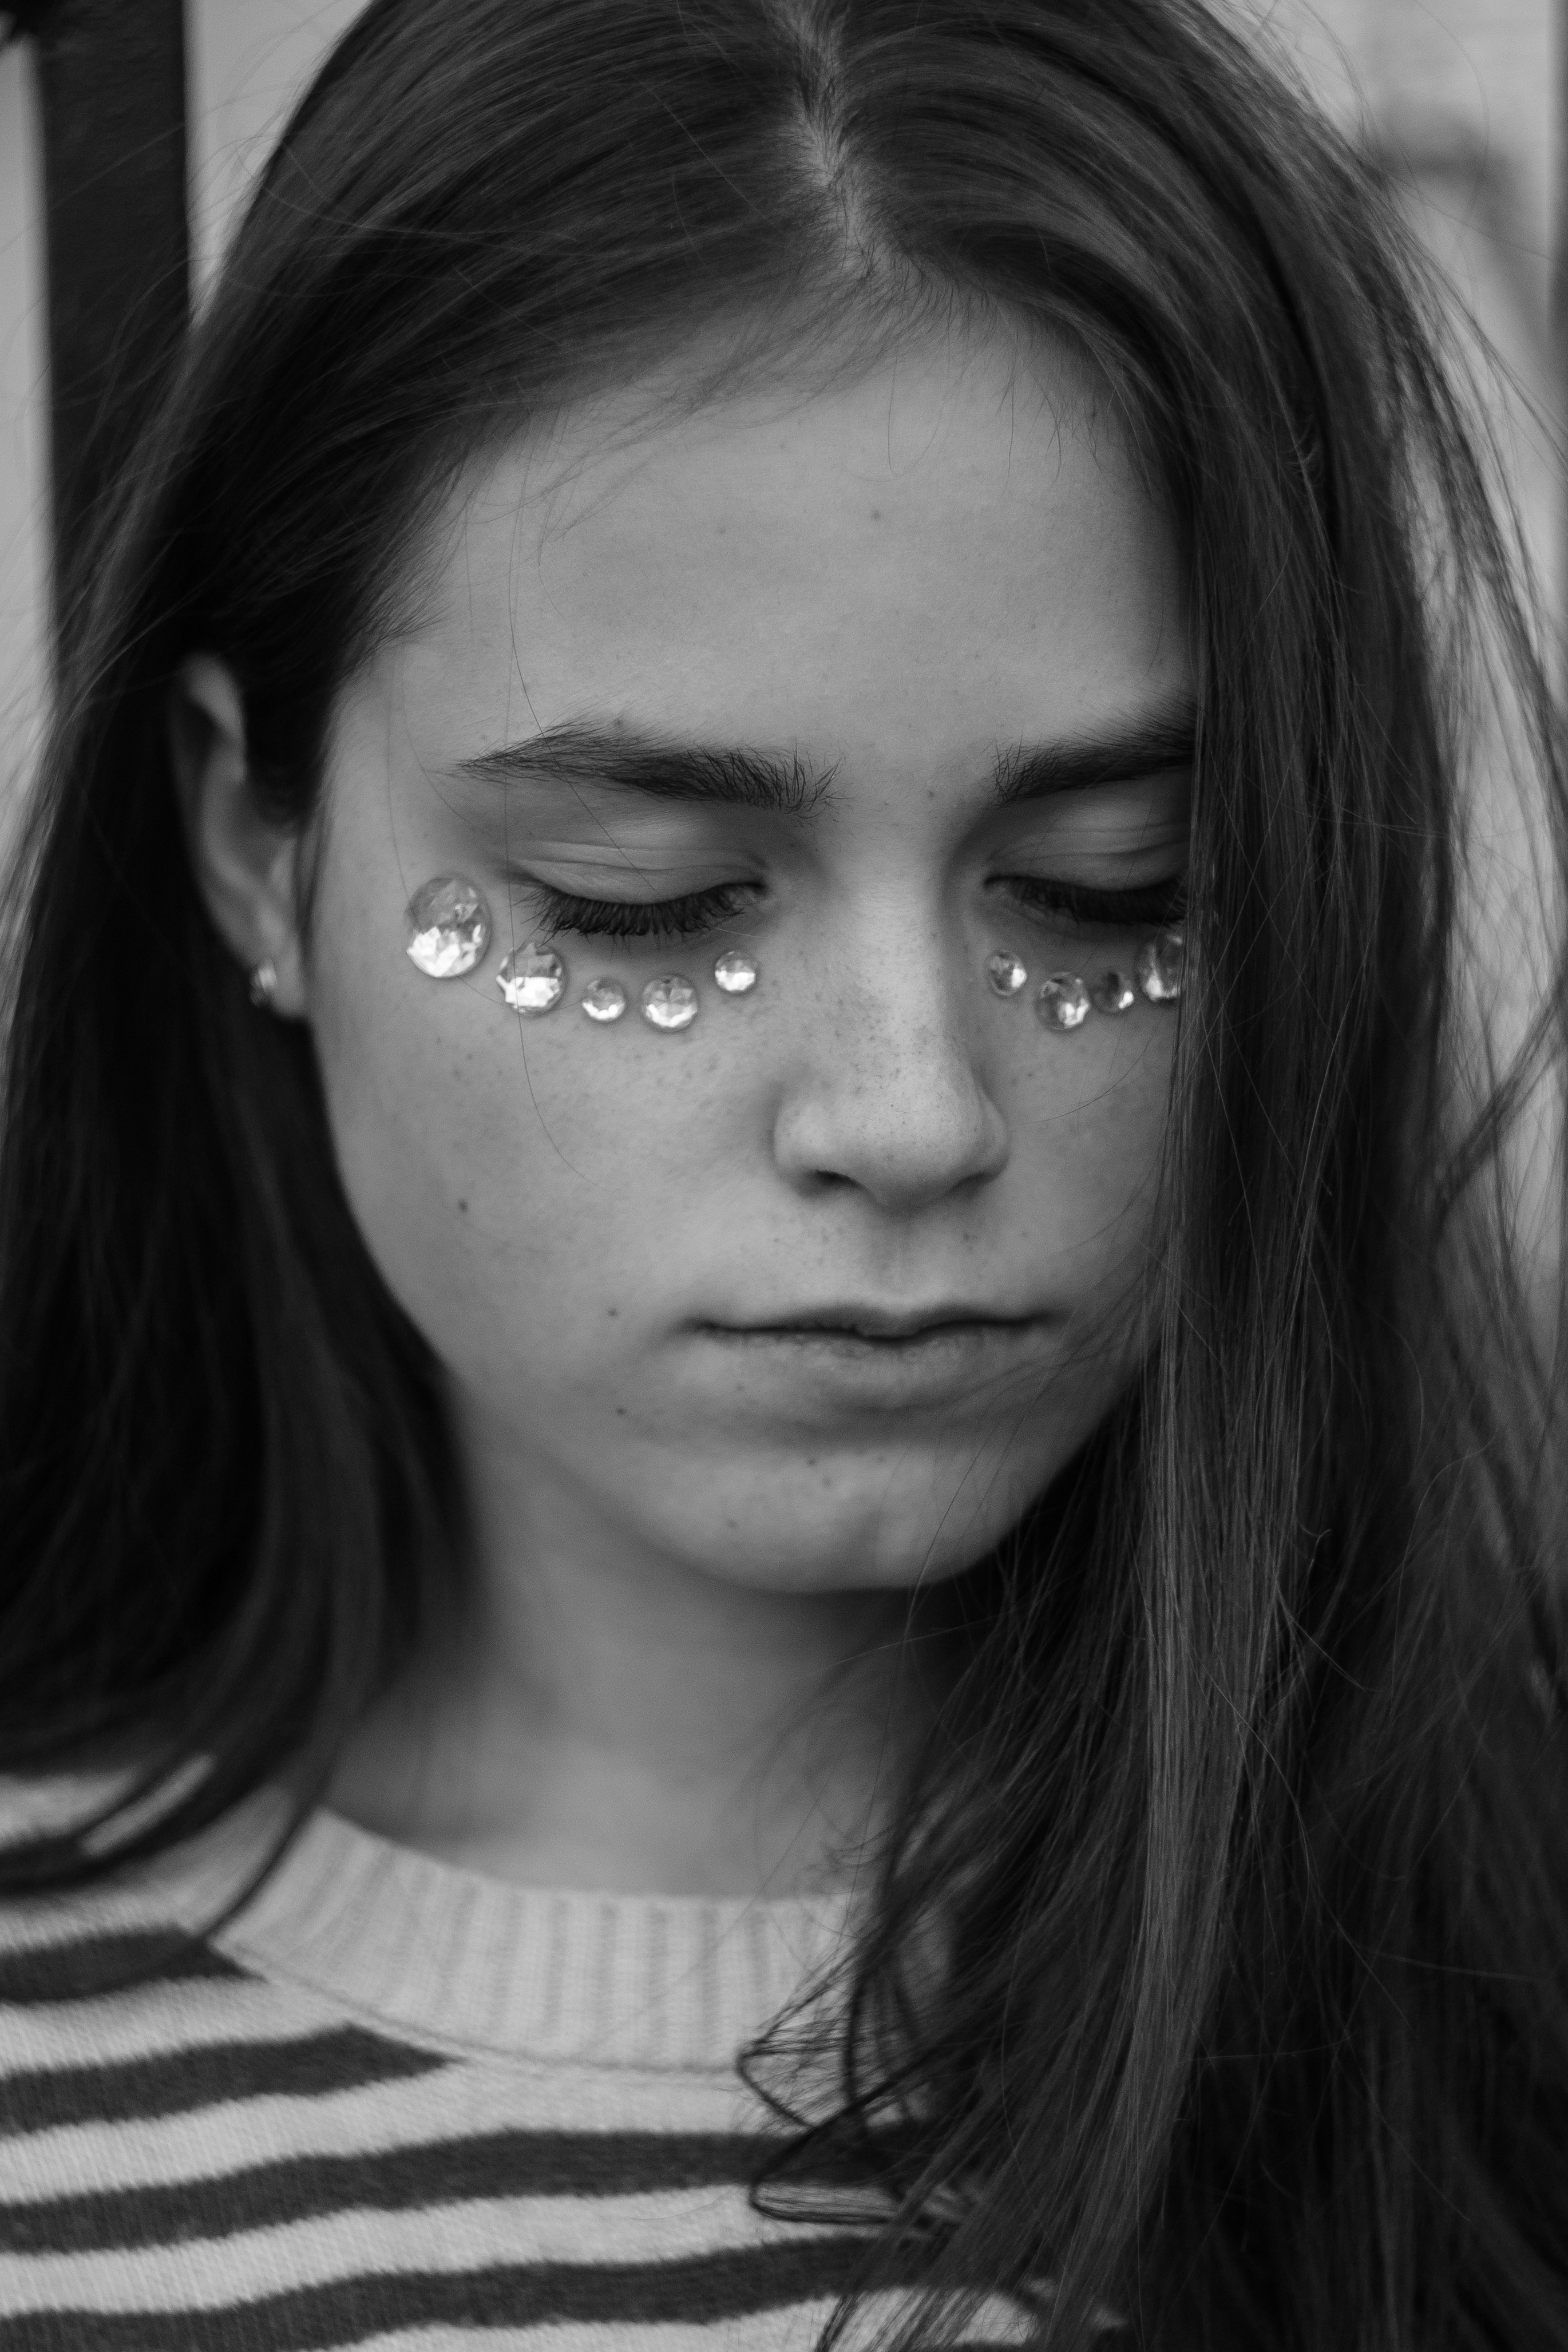
person, black and white, girl, woman, hair, white, photography, portrait, model, black, monochrome, lady, facial expression, hairstyle, smile, long hair, close up, face, nose, eye, head, beauty, organ, photo shoot, brown hair, monochrome photography, portrait photography